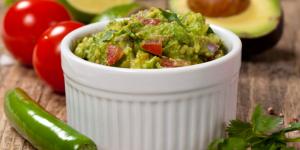
guacamole mexicano autentico